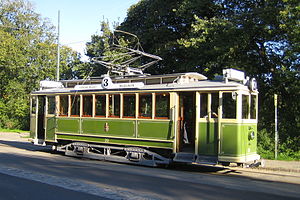
Museispårvägen Malmö
MSS 20 fra 1906.
Museispårvägen Malmö er en museumssporvej mellem Stadsbiblioteket og Banérskajen i Malmö, der trafikeres med sporvogne fra Malmö Stads Spårvägar. Den blev etableret i forbindelse med Malmö Lokaltrafiks 100 års jubilæum i 1987.